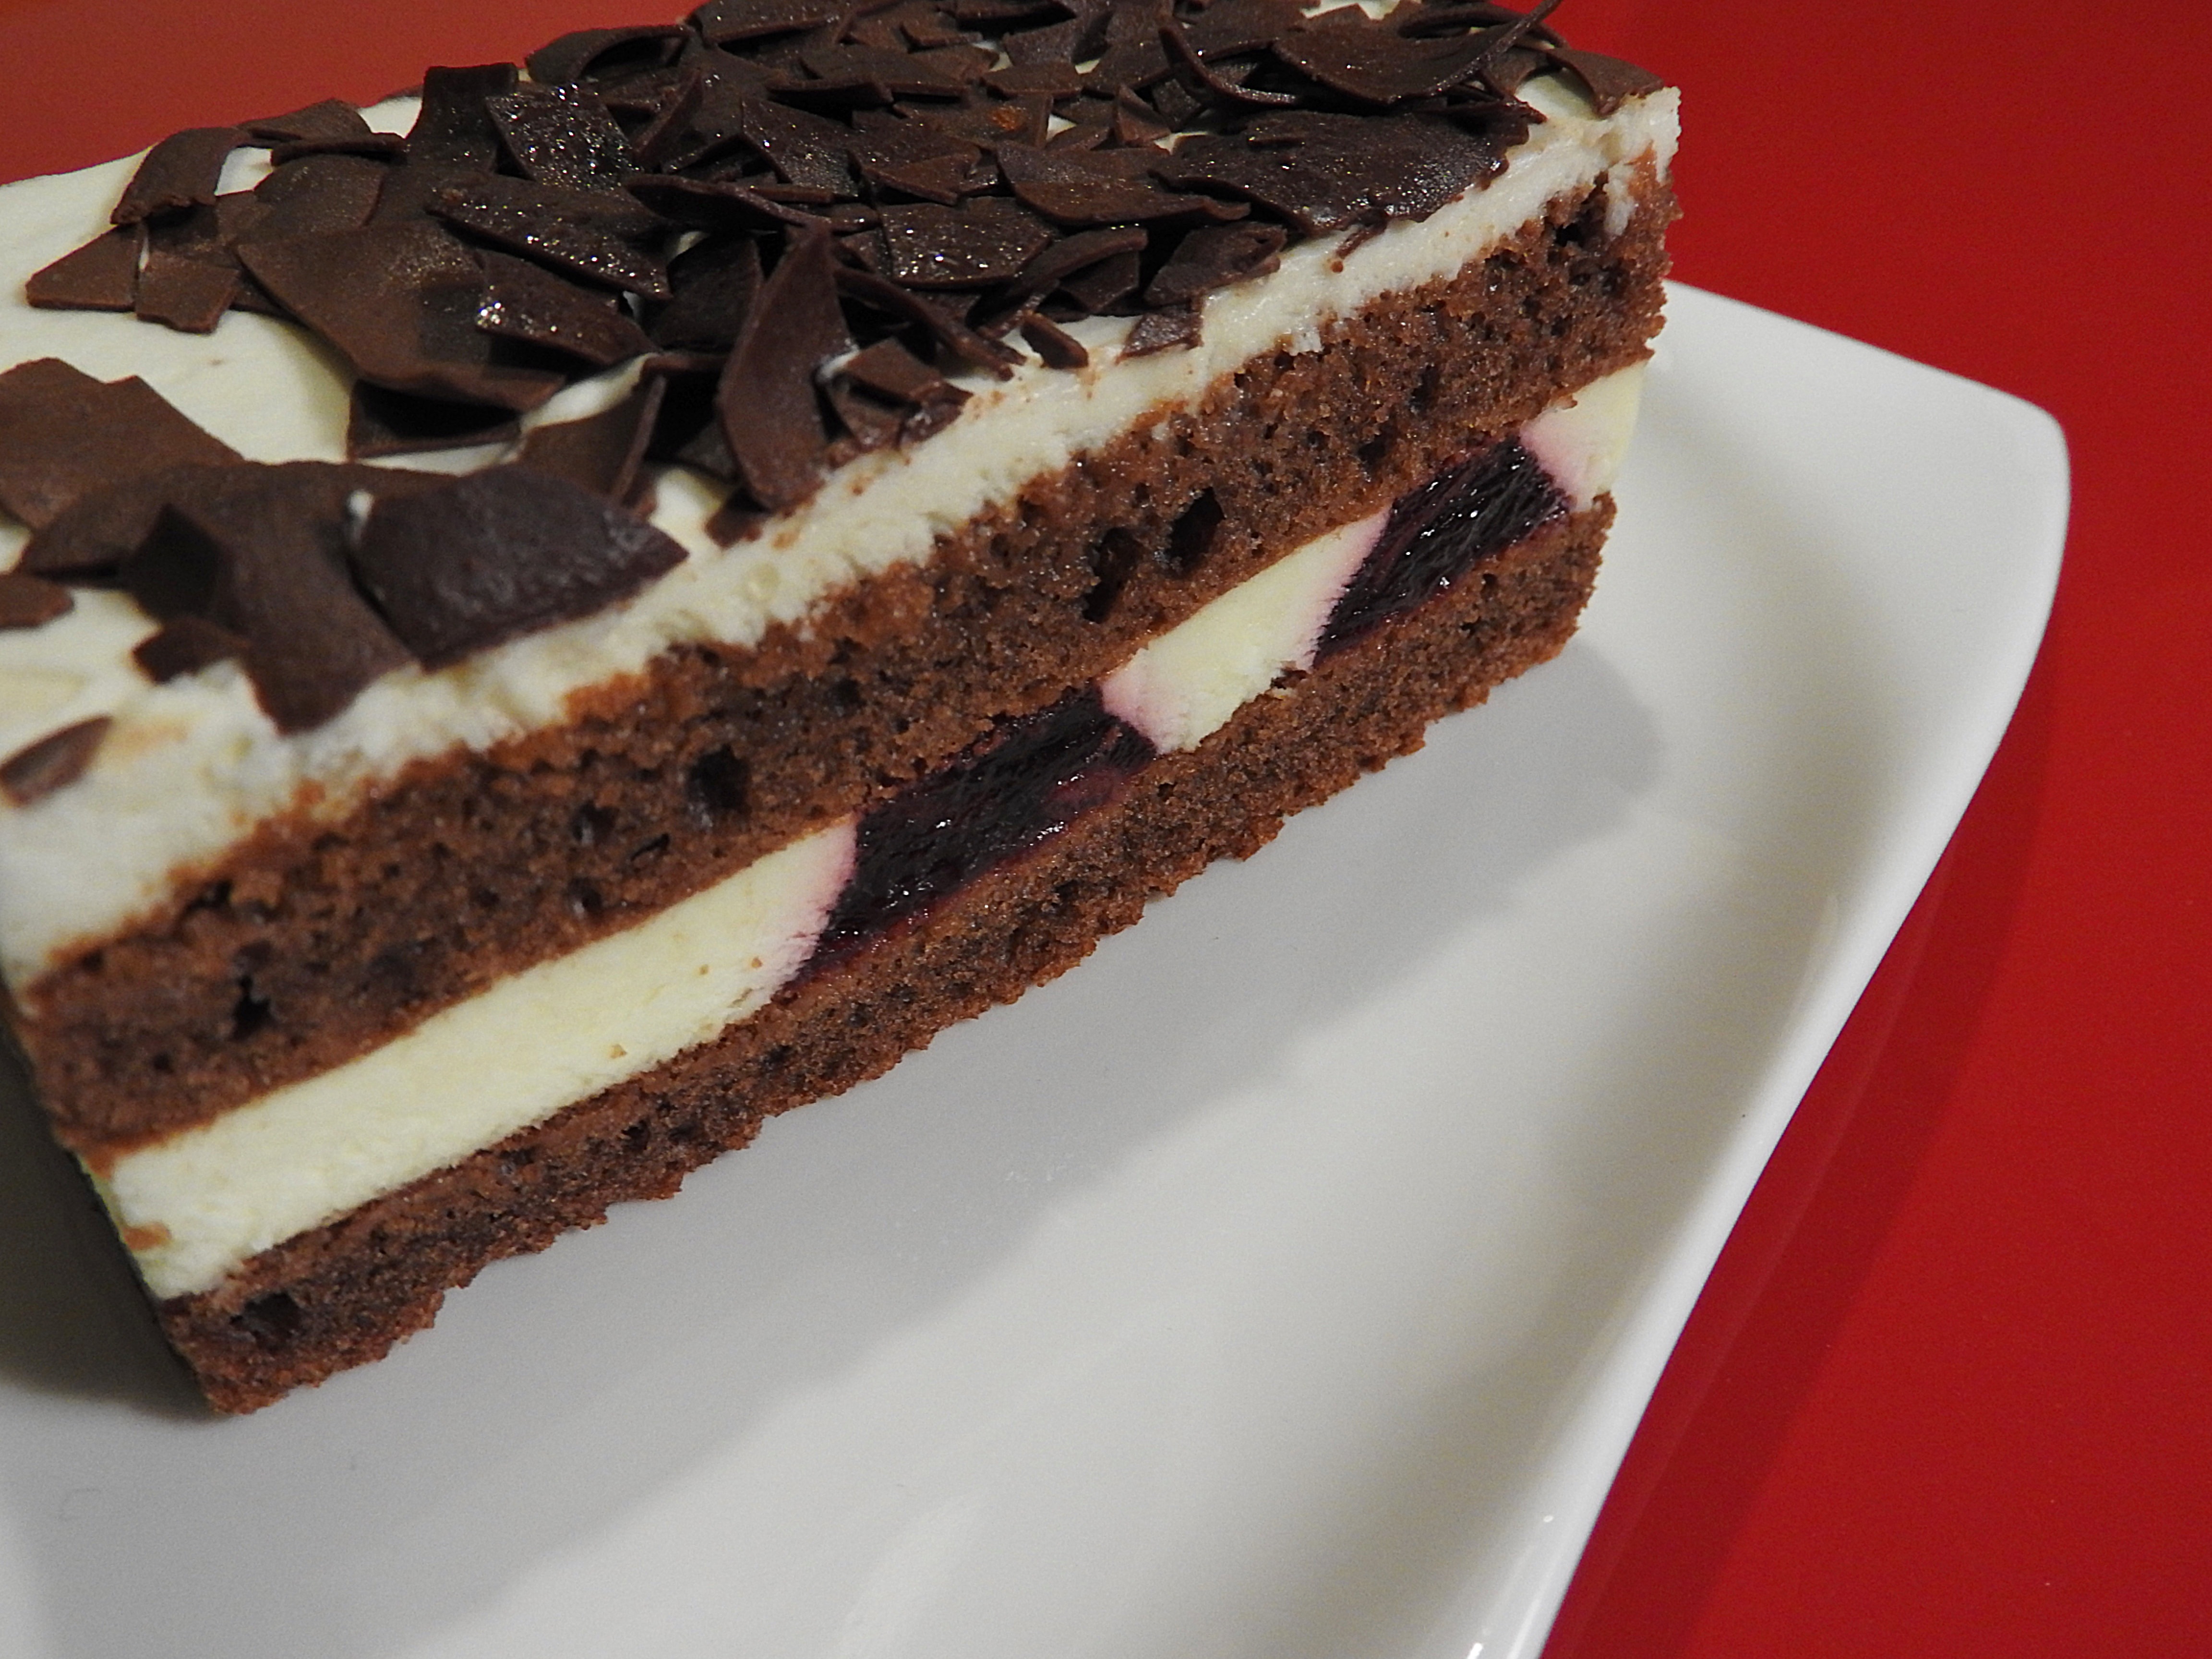
food, chocolate, dessert, cuisine, cake, chocolate cake, icing, baked goods, black forest cake, torte, buttercream, chocolate chips, chocolate brownie, sachertorte, flourless chocolate cake